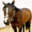
Label: horse